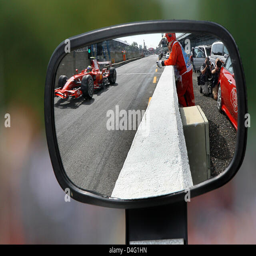
athlete may appear closer in the rear view mirror than he